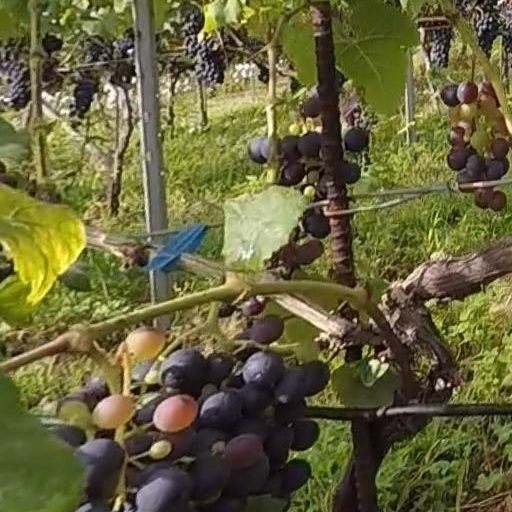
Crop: grape